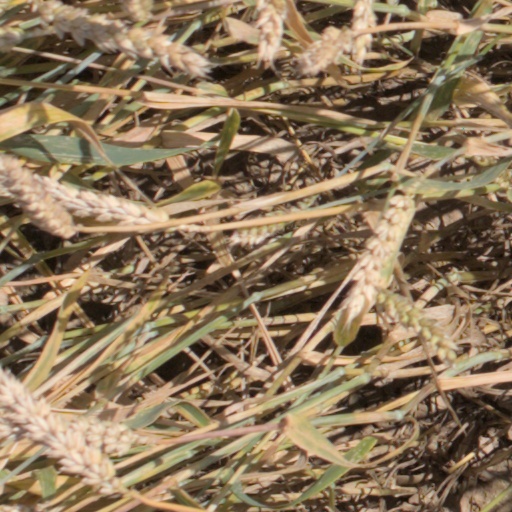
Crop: wheat